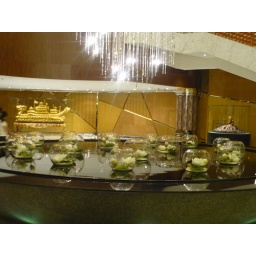
Pond with lotus flowers in glass bowls, and golden sculpture behind it